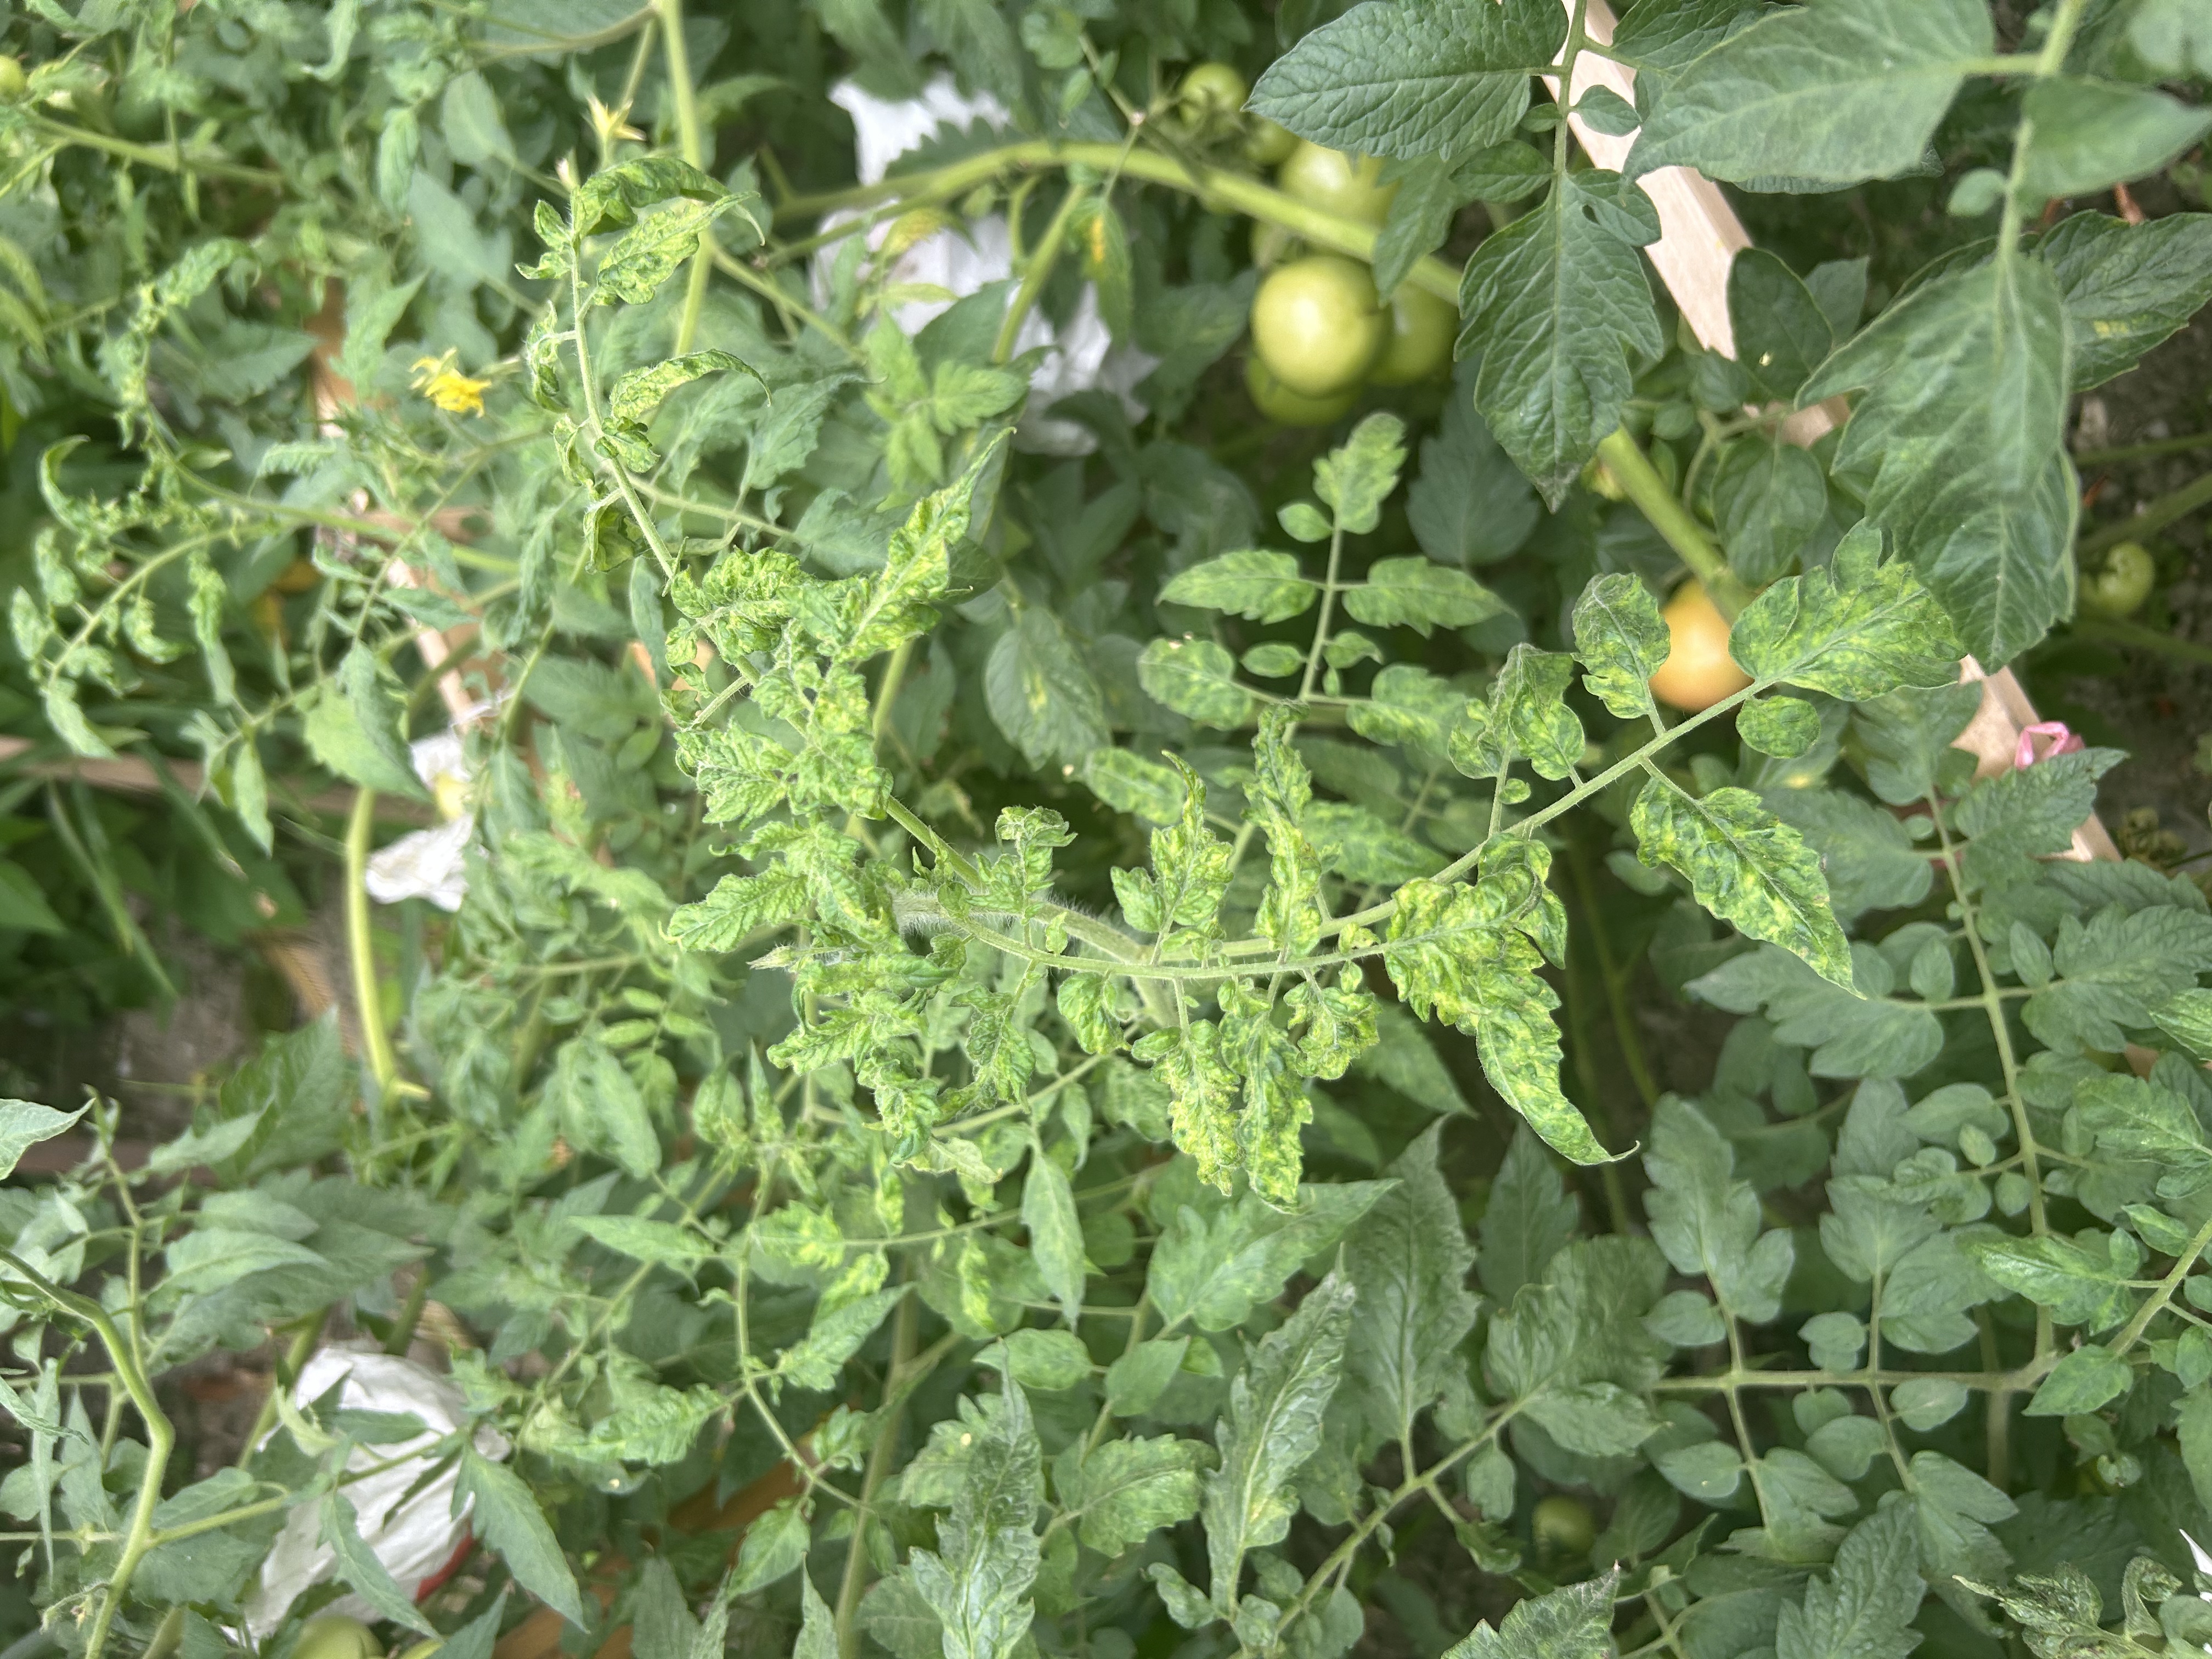
Disease: Viral